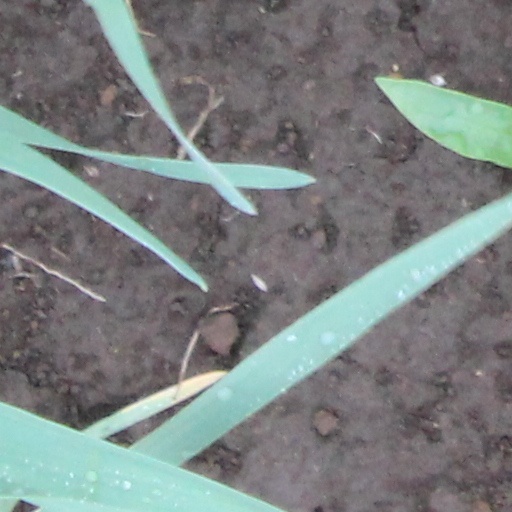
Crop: wheat